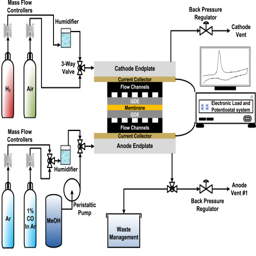
schematic of the experimental system